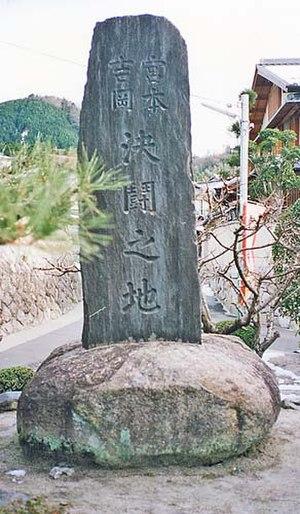
Miyamoto Musashi, de son vrai nom Shinmen Bennosuke est né le 12 mars 1584 à Ōhara-chō dans la Province de Mimasaka et mort le 19 mai 1645. Il est l'une des figures emblématiques du Japon, maître bushi, calligraphe, peintre reconnu, philosophe et le plus célèbre escrimeur de l'histoire du pays.